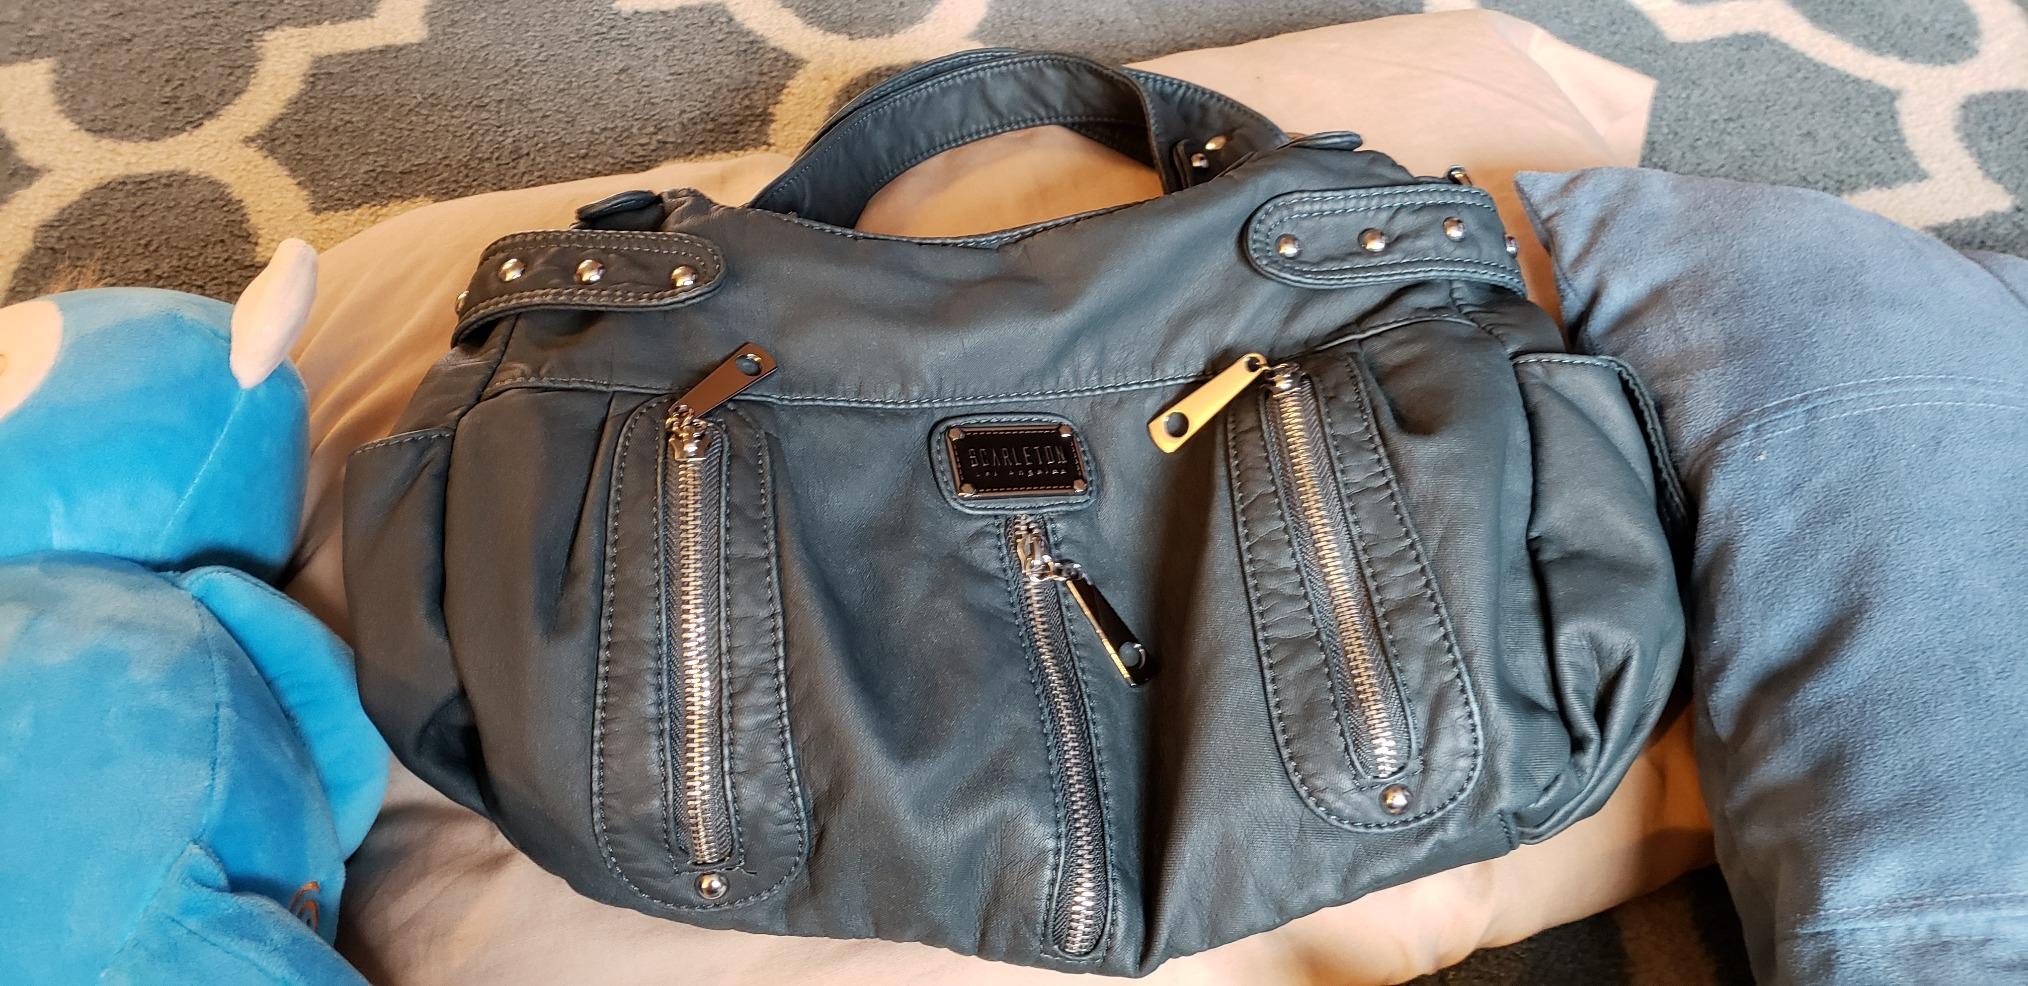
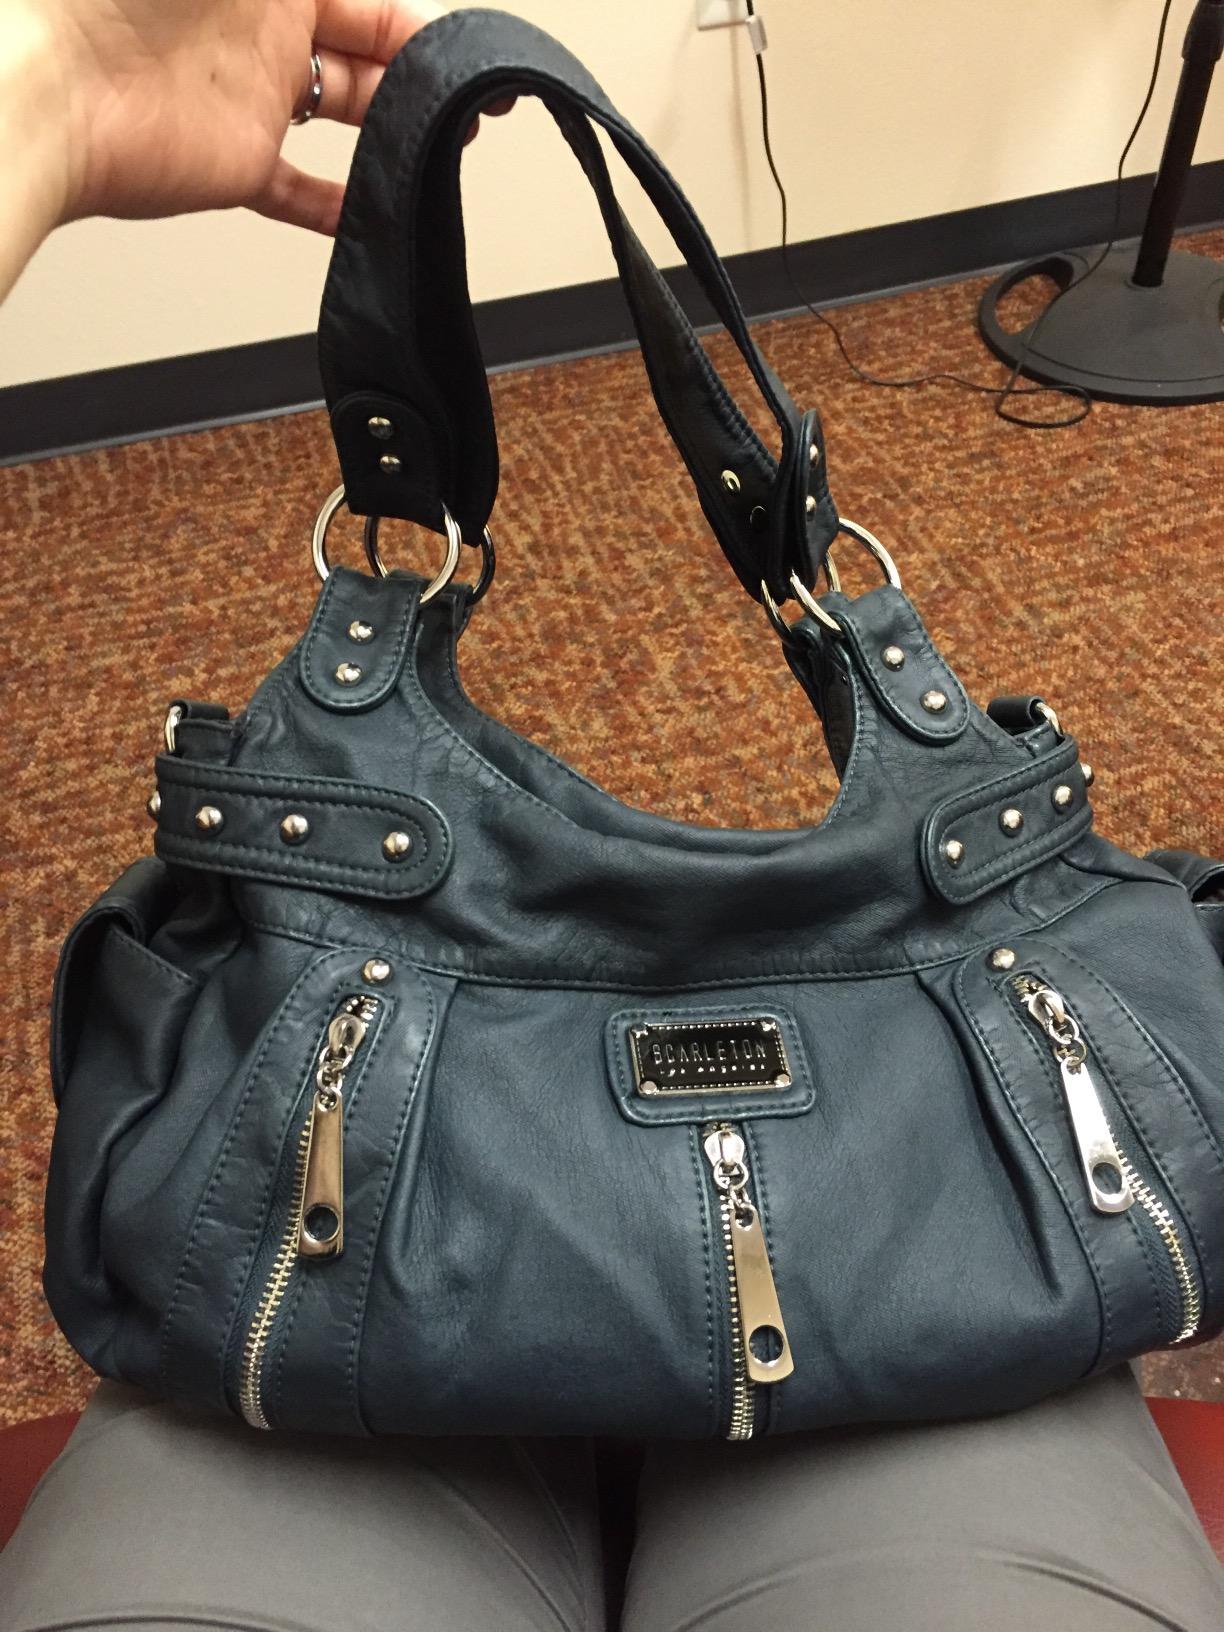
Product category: accessories_handbag
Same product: yes